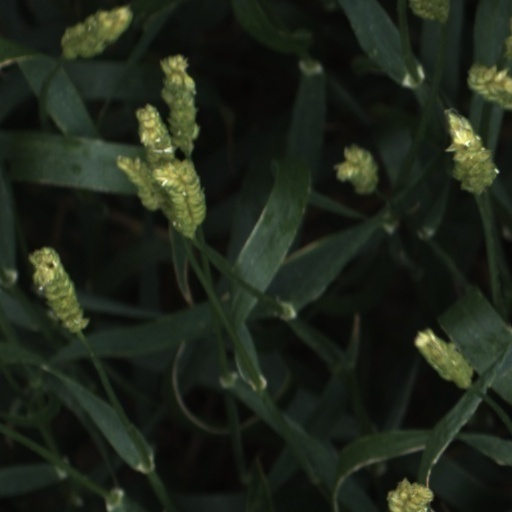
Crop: wheat